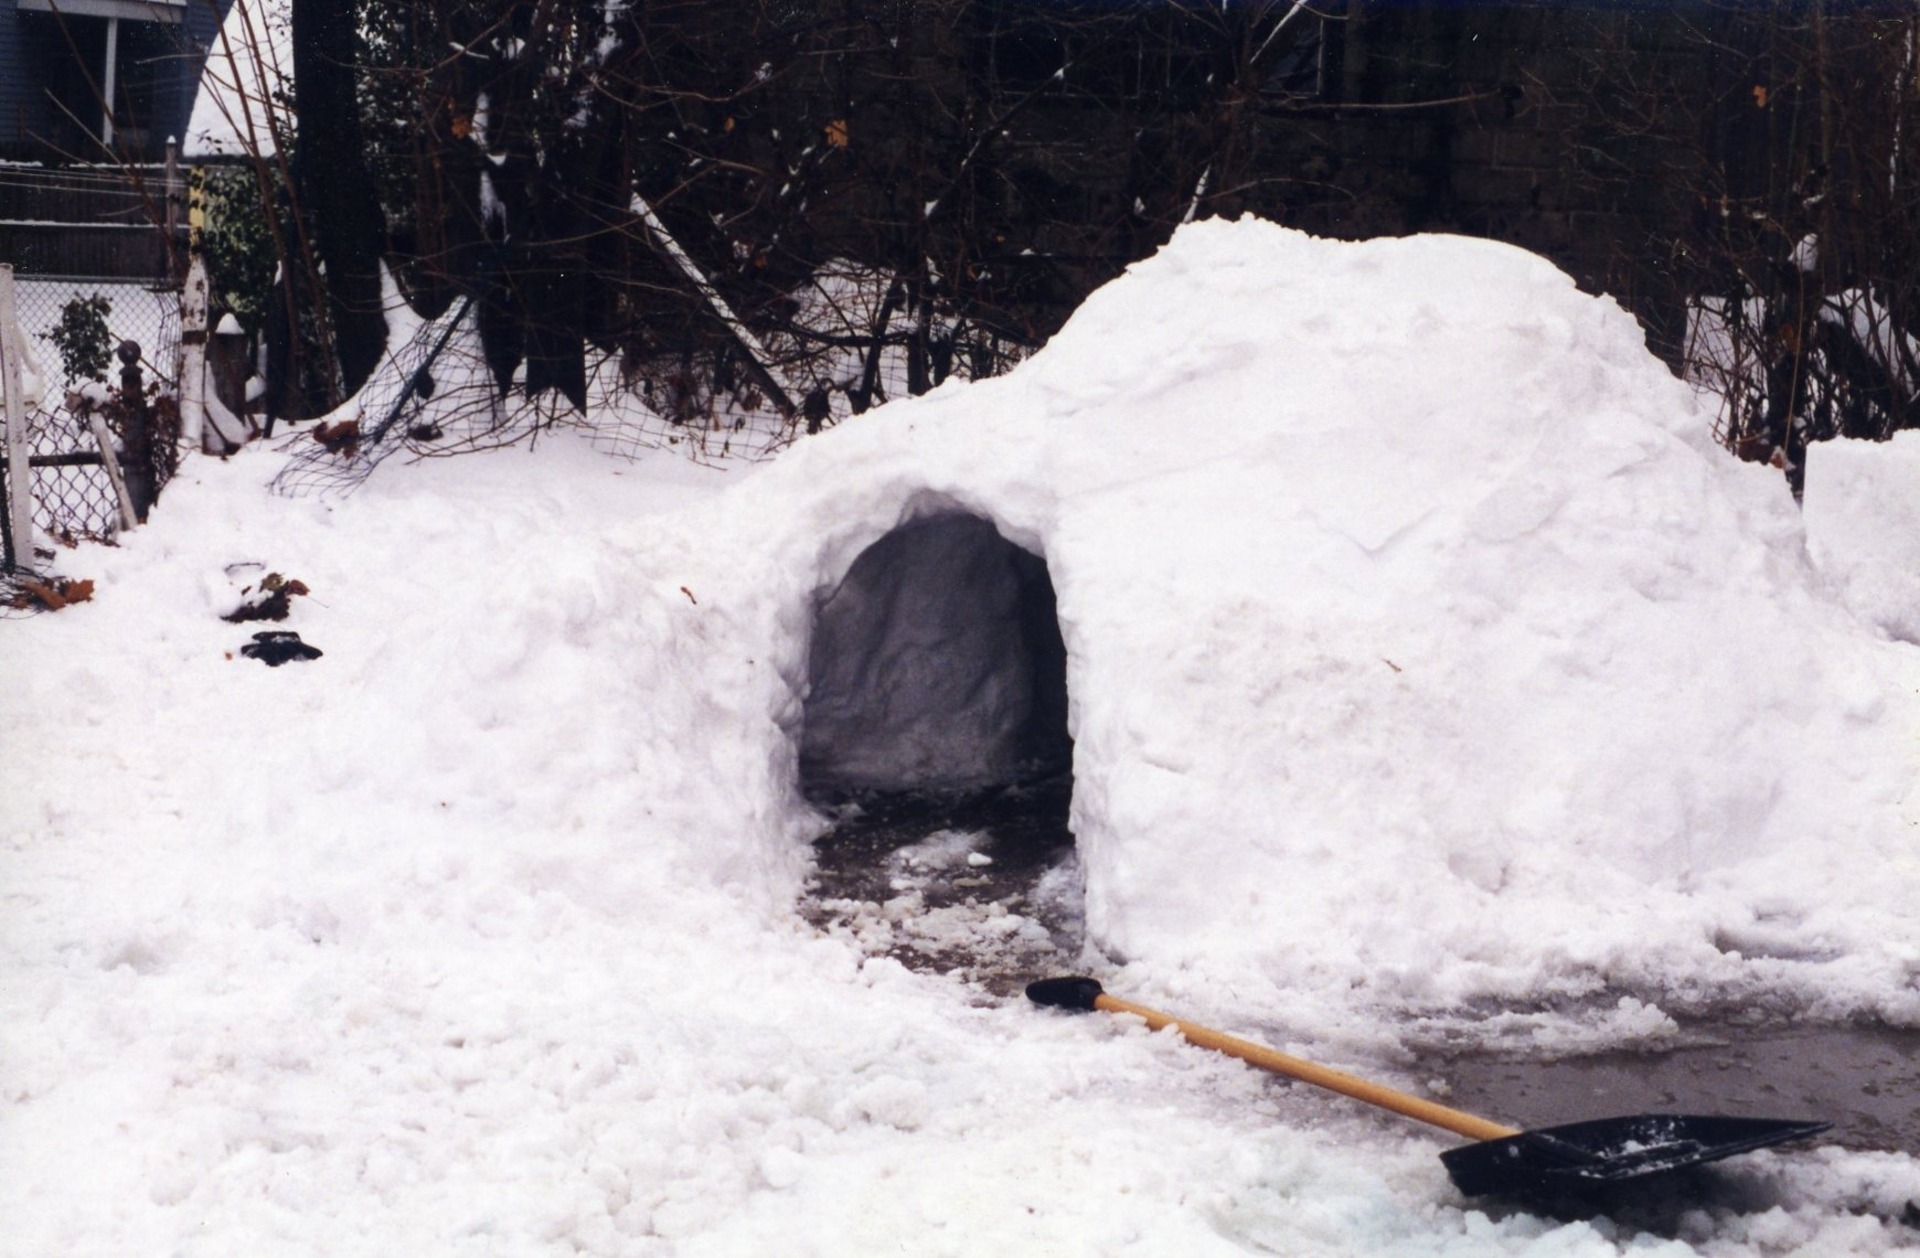
outdoor, snow, cold, winter, white, play, frost, hut, ice, youth, weather, snowy, freeze, frozen, playing, childhood, season, activity, shelter, fun, cool, icy, climate, chill, build, fort, blizzard, dome, frosty, eskimo, snowflakes, survival, freezing, igloo, geological phenomenon, winter storm